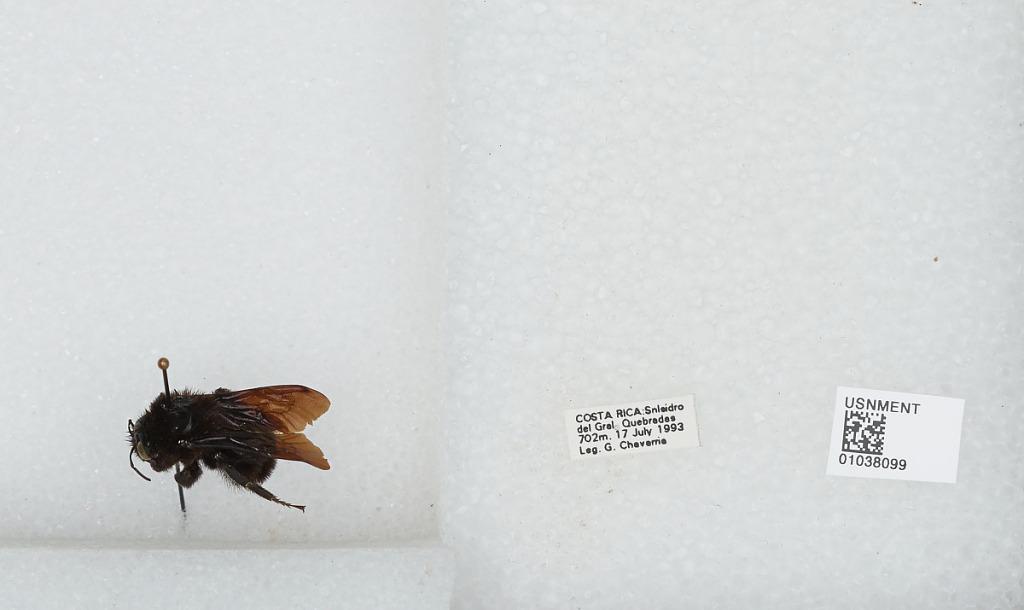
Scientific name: Bombus (Megabombus) pullatus Franklin
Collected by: G. Chavarria
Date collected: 1993-7-17
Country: Costa Rica
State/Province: San Josè
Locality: Quebradas, San Isidro del General